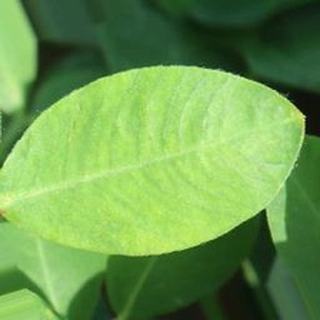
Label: healthy_groundnut